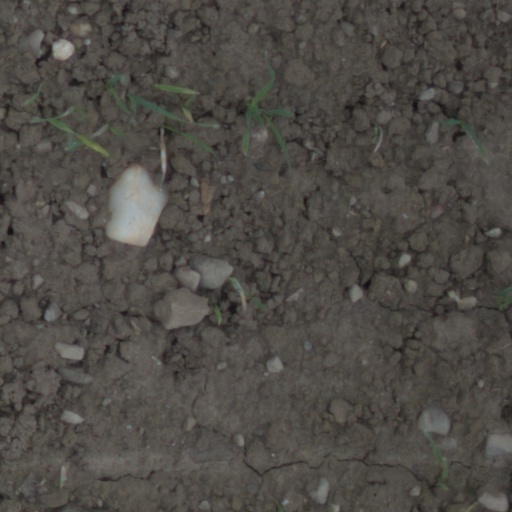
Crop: wheat